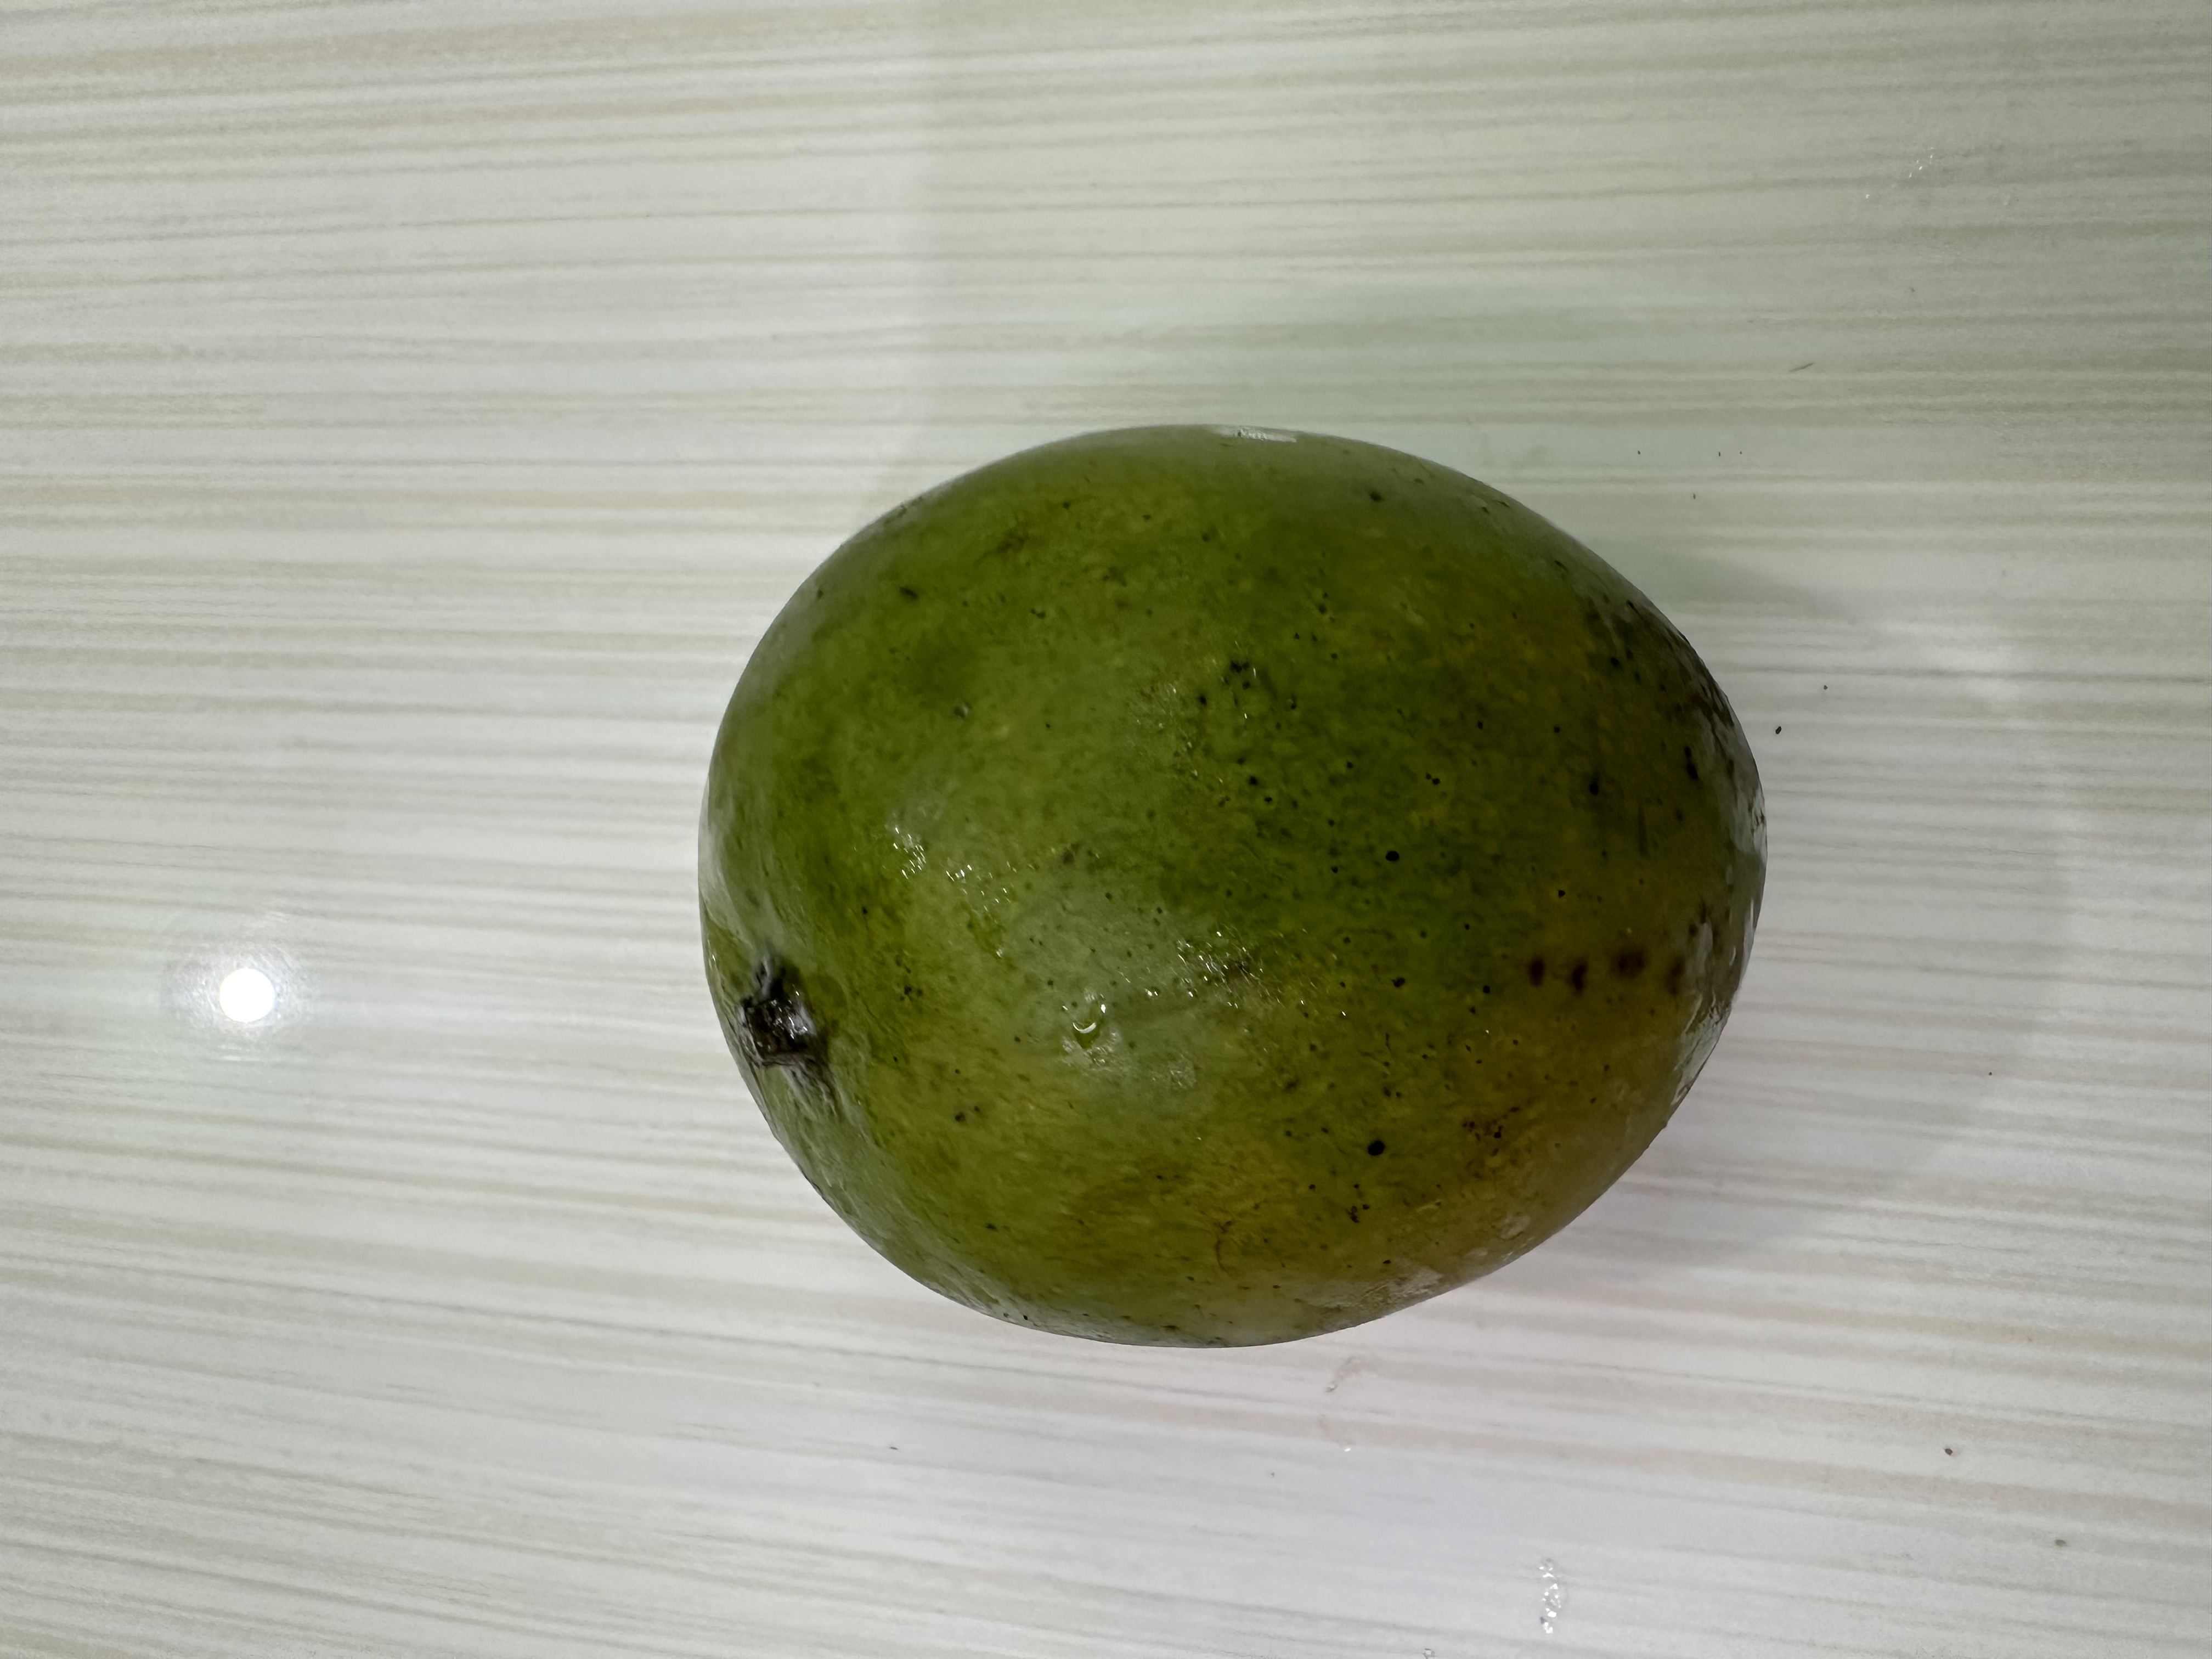
Mango variety: Harivanga